Newcomb Art Museum

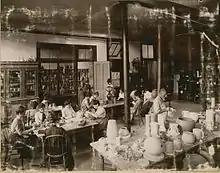
Newcomb Pottery Building. Washington Avenue Campus, ca. 1905. Newcomb Art School Scrapbook, University Archives, Tulane University.

The museum holds the world's largest collection of Newcomb arts and crafts produced at Newcomb College from 1895 until 1940. The collection includes outstanding groups of Newcomb pottery as well as other objects associated with the Arts & Crafts Movement including embroidery, bound books, and metalwork. The museum's collection includes important pieces made by Sadie Irvine, Harriet Coulter Joor, and Marie de Hoa LeBlanc.